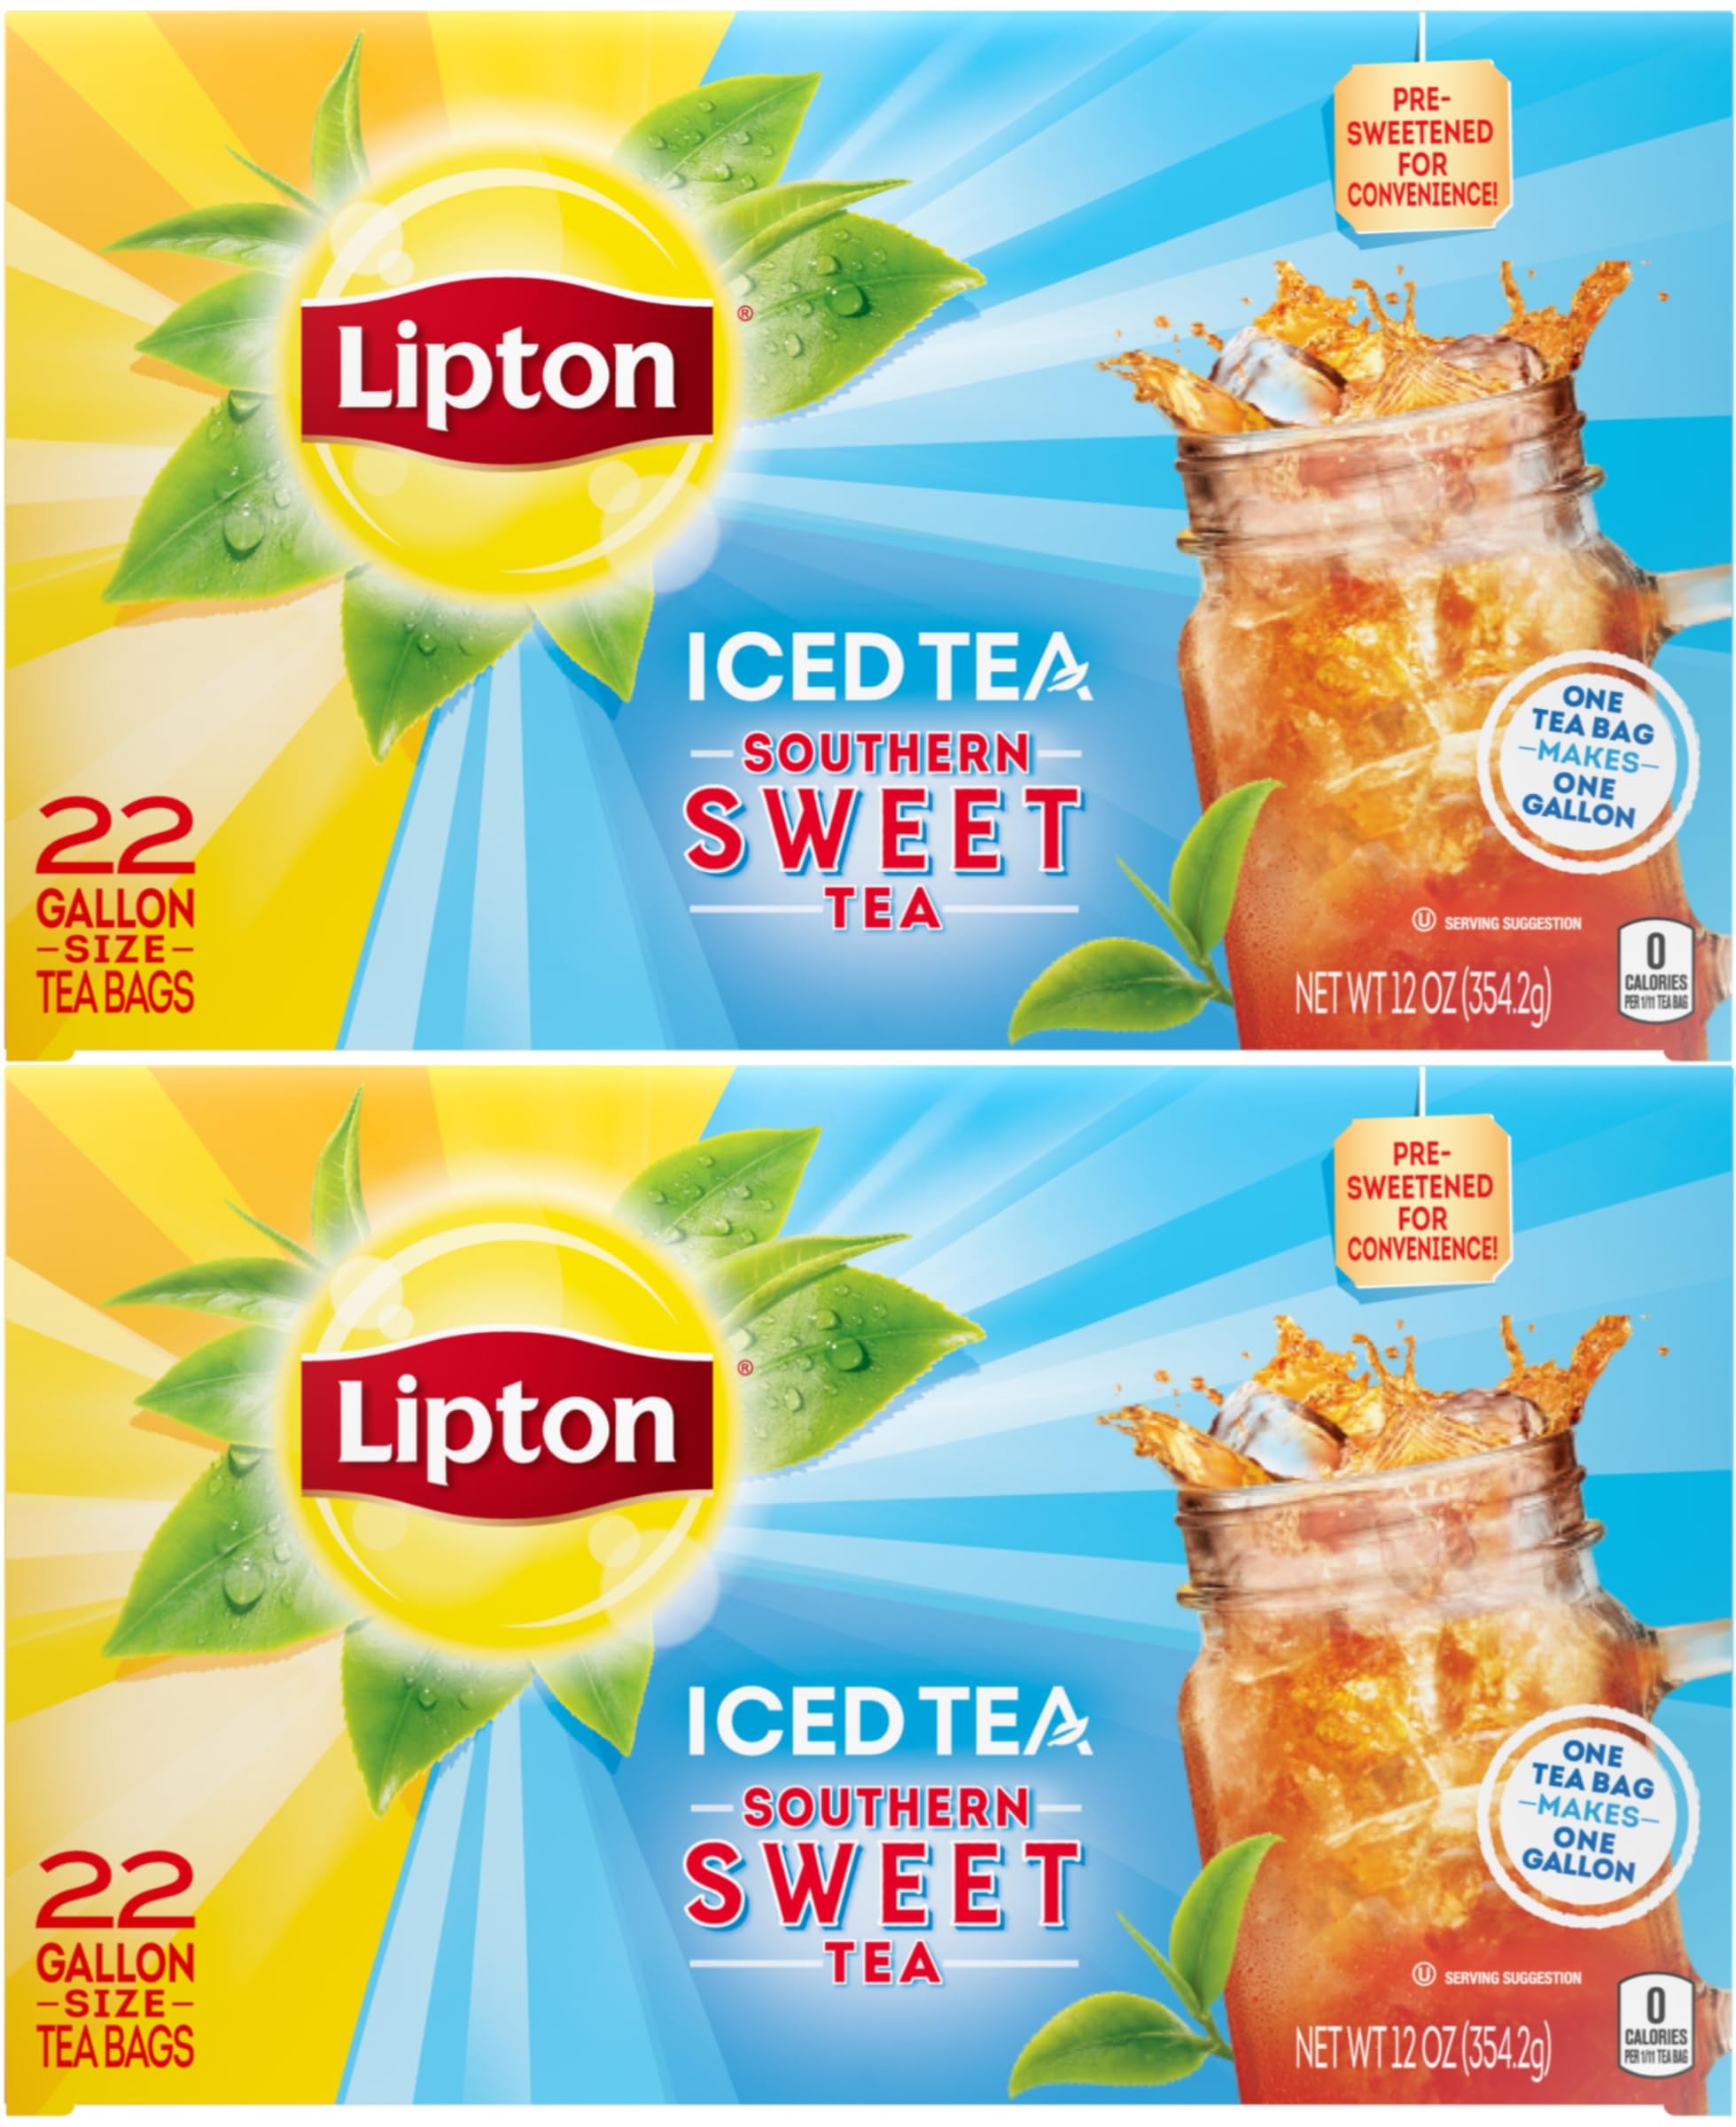
Item Name: Lipton Southern Sweet Tea, Gallon-Size Tea Bags, 22 Count Box (Pack of 2)
Bullet Point 1: 2 - 22 ct boxes Lipton Southern Sweet Tea Gallon-Size Tea Bags
Bullet Point 2: Convenient Gallon-Size Tea Bags: Perfect for making a full gallon of refreshing Southern-style sweet tea with ease
Bullet Point 3: Rich, Bold Flavor: Crafted with high-quality tea leaves, offering a smooth, sweet taste that’s perfect for warm weather or any occasion
Bullet Point 4: Quick and Easy to Brew: Simply steep the tea bag in hot water and add ice to create a classic, delicious sweet tea in minutes
Bullet Point 5: Ideal for Family Gatherings: Each bag brews up to one gallon, making it perfect for parties, barbecues, or any large gathering
Value: 1.0
Unit: Count

Price: 17.26